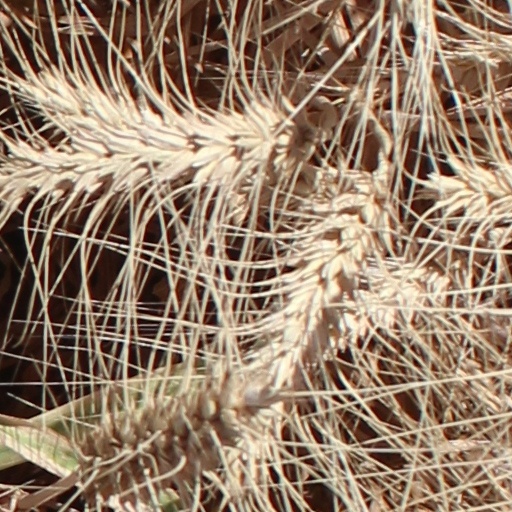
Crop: wheat